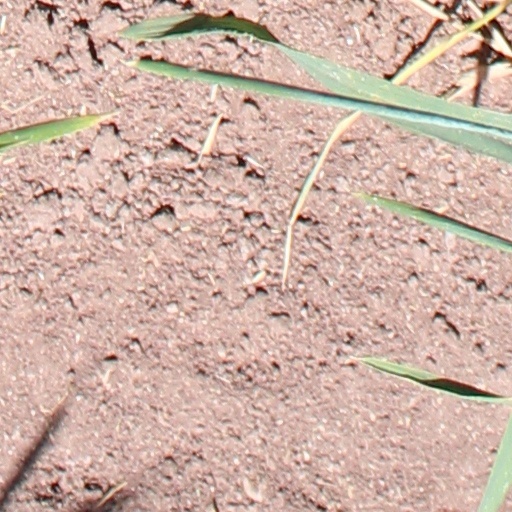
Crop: wheat